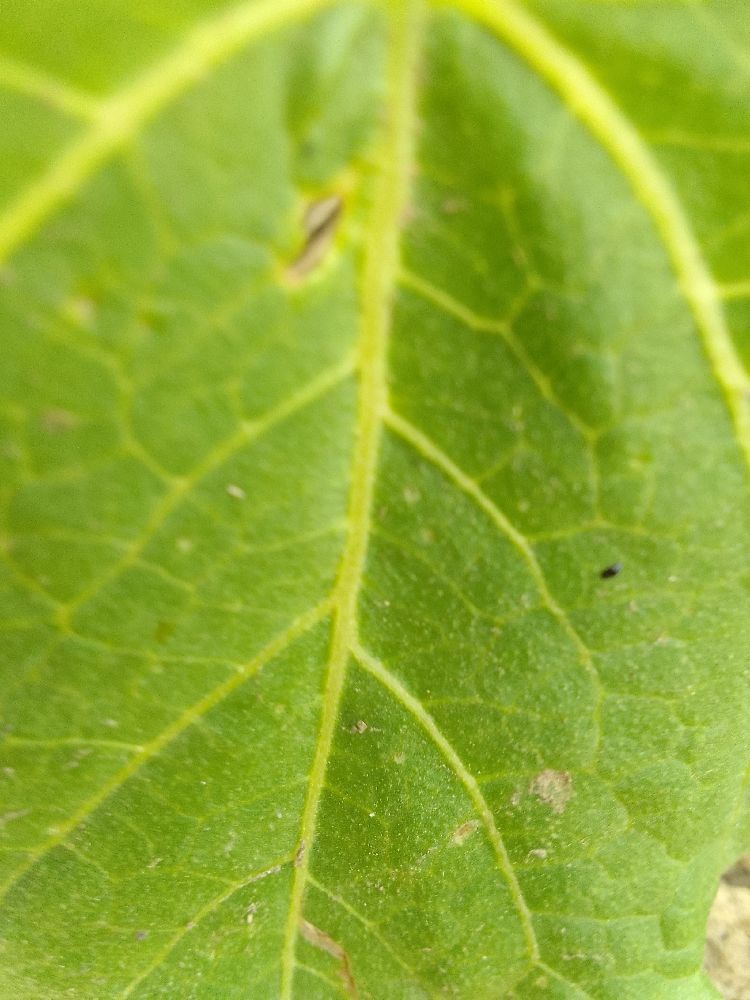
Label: healthy